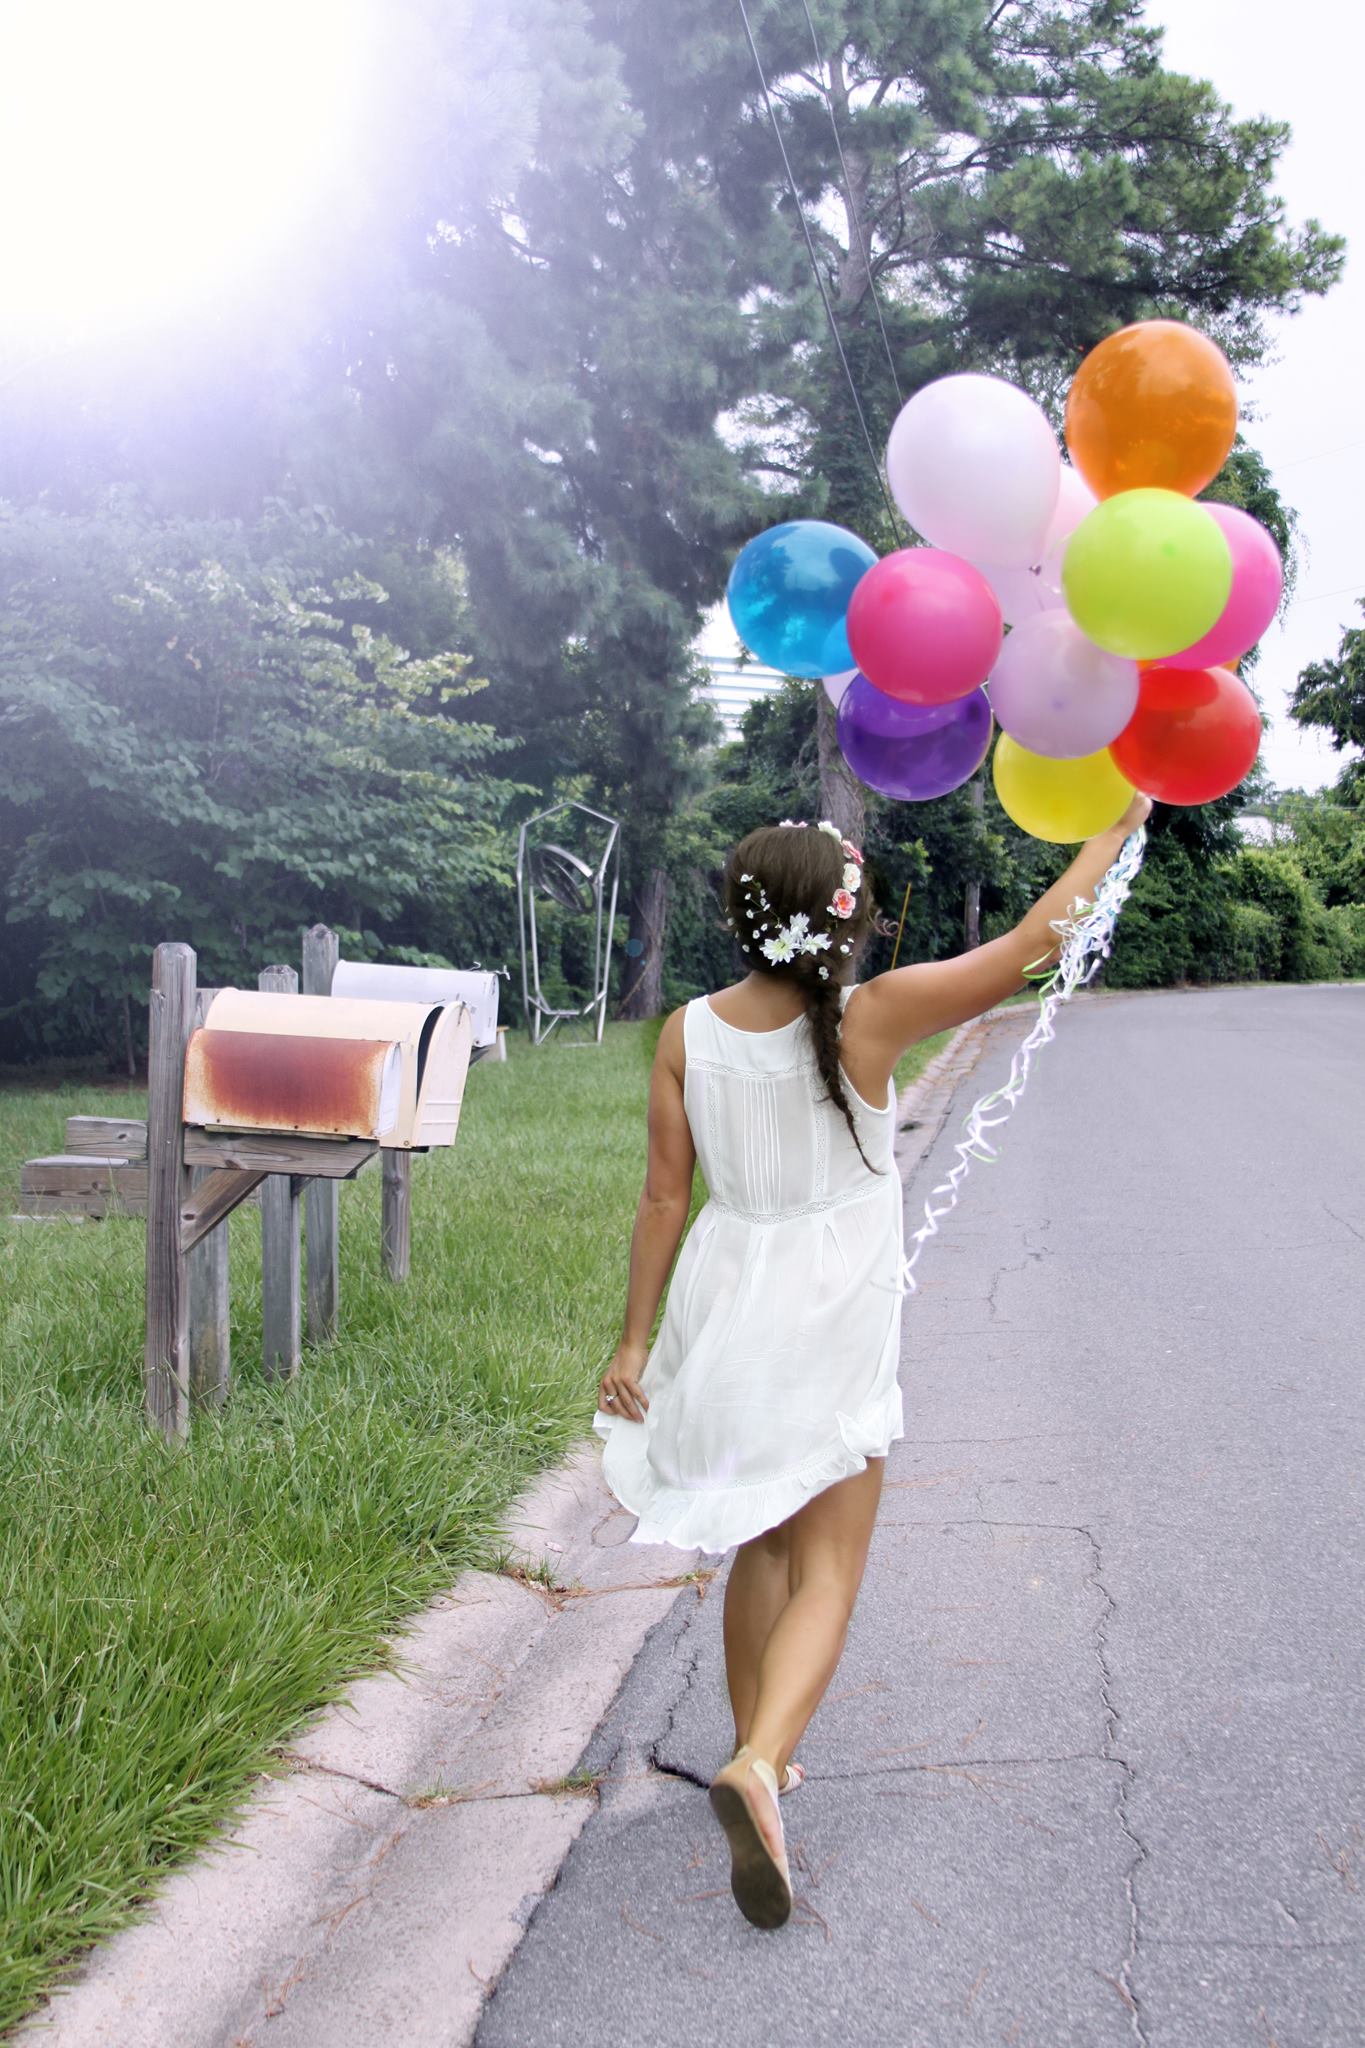
shoulder, nature, plant, sky, happy, balloon, flash photography, People in nature, sunlight, gesture, dress, tree, grass, leisure, morning, summer, waist, recreation, fun, party supply, electric blue, event, formal wear, lens flare, magenta, stock photography, fashion accessory, vacation, road, eyewear, photo shoot, backlighting